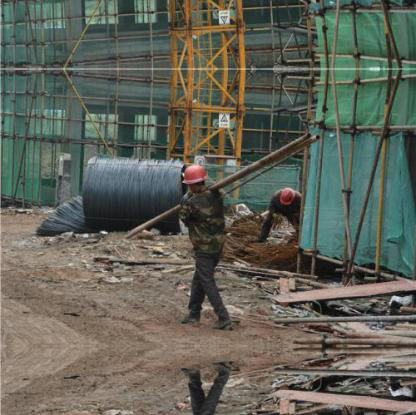
Objects in the image:
label: helmet
label: helmet
label: person
label: person
label: person